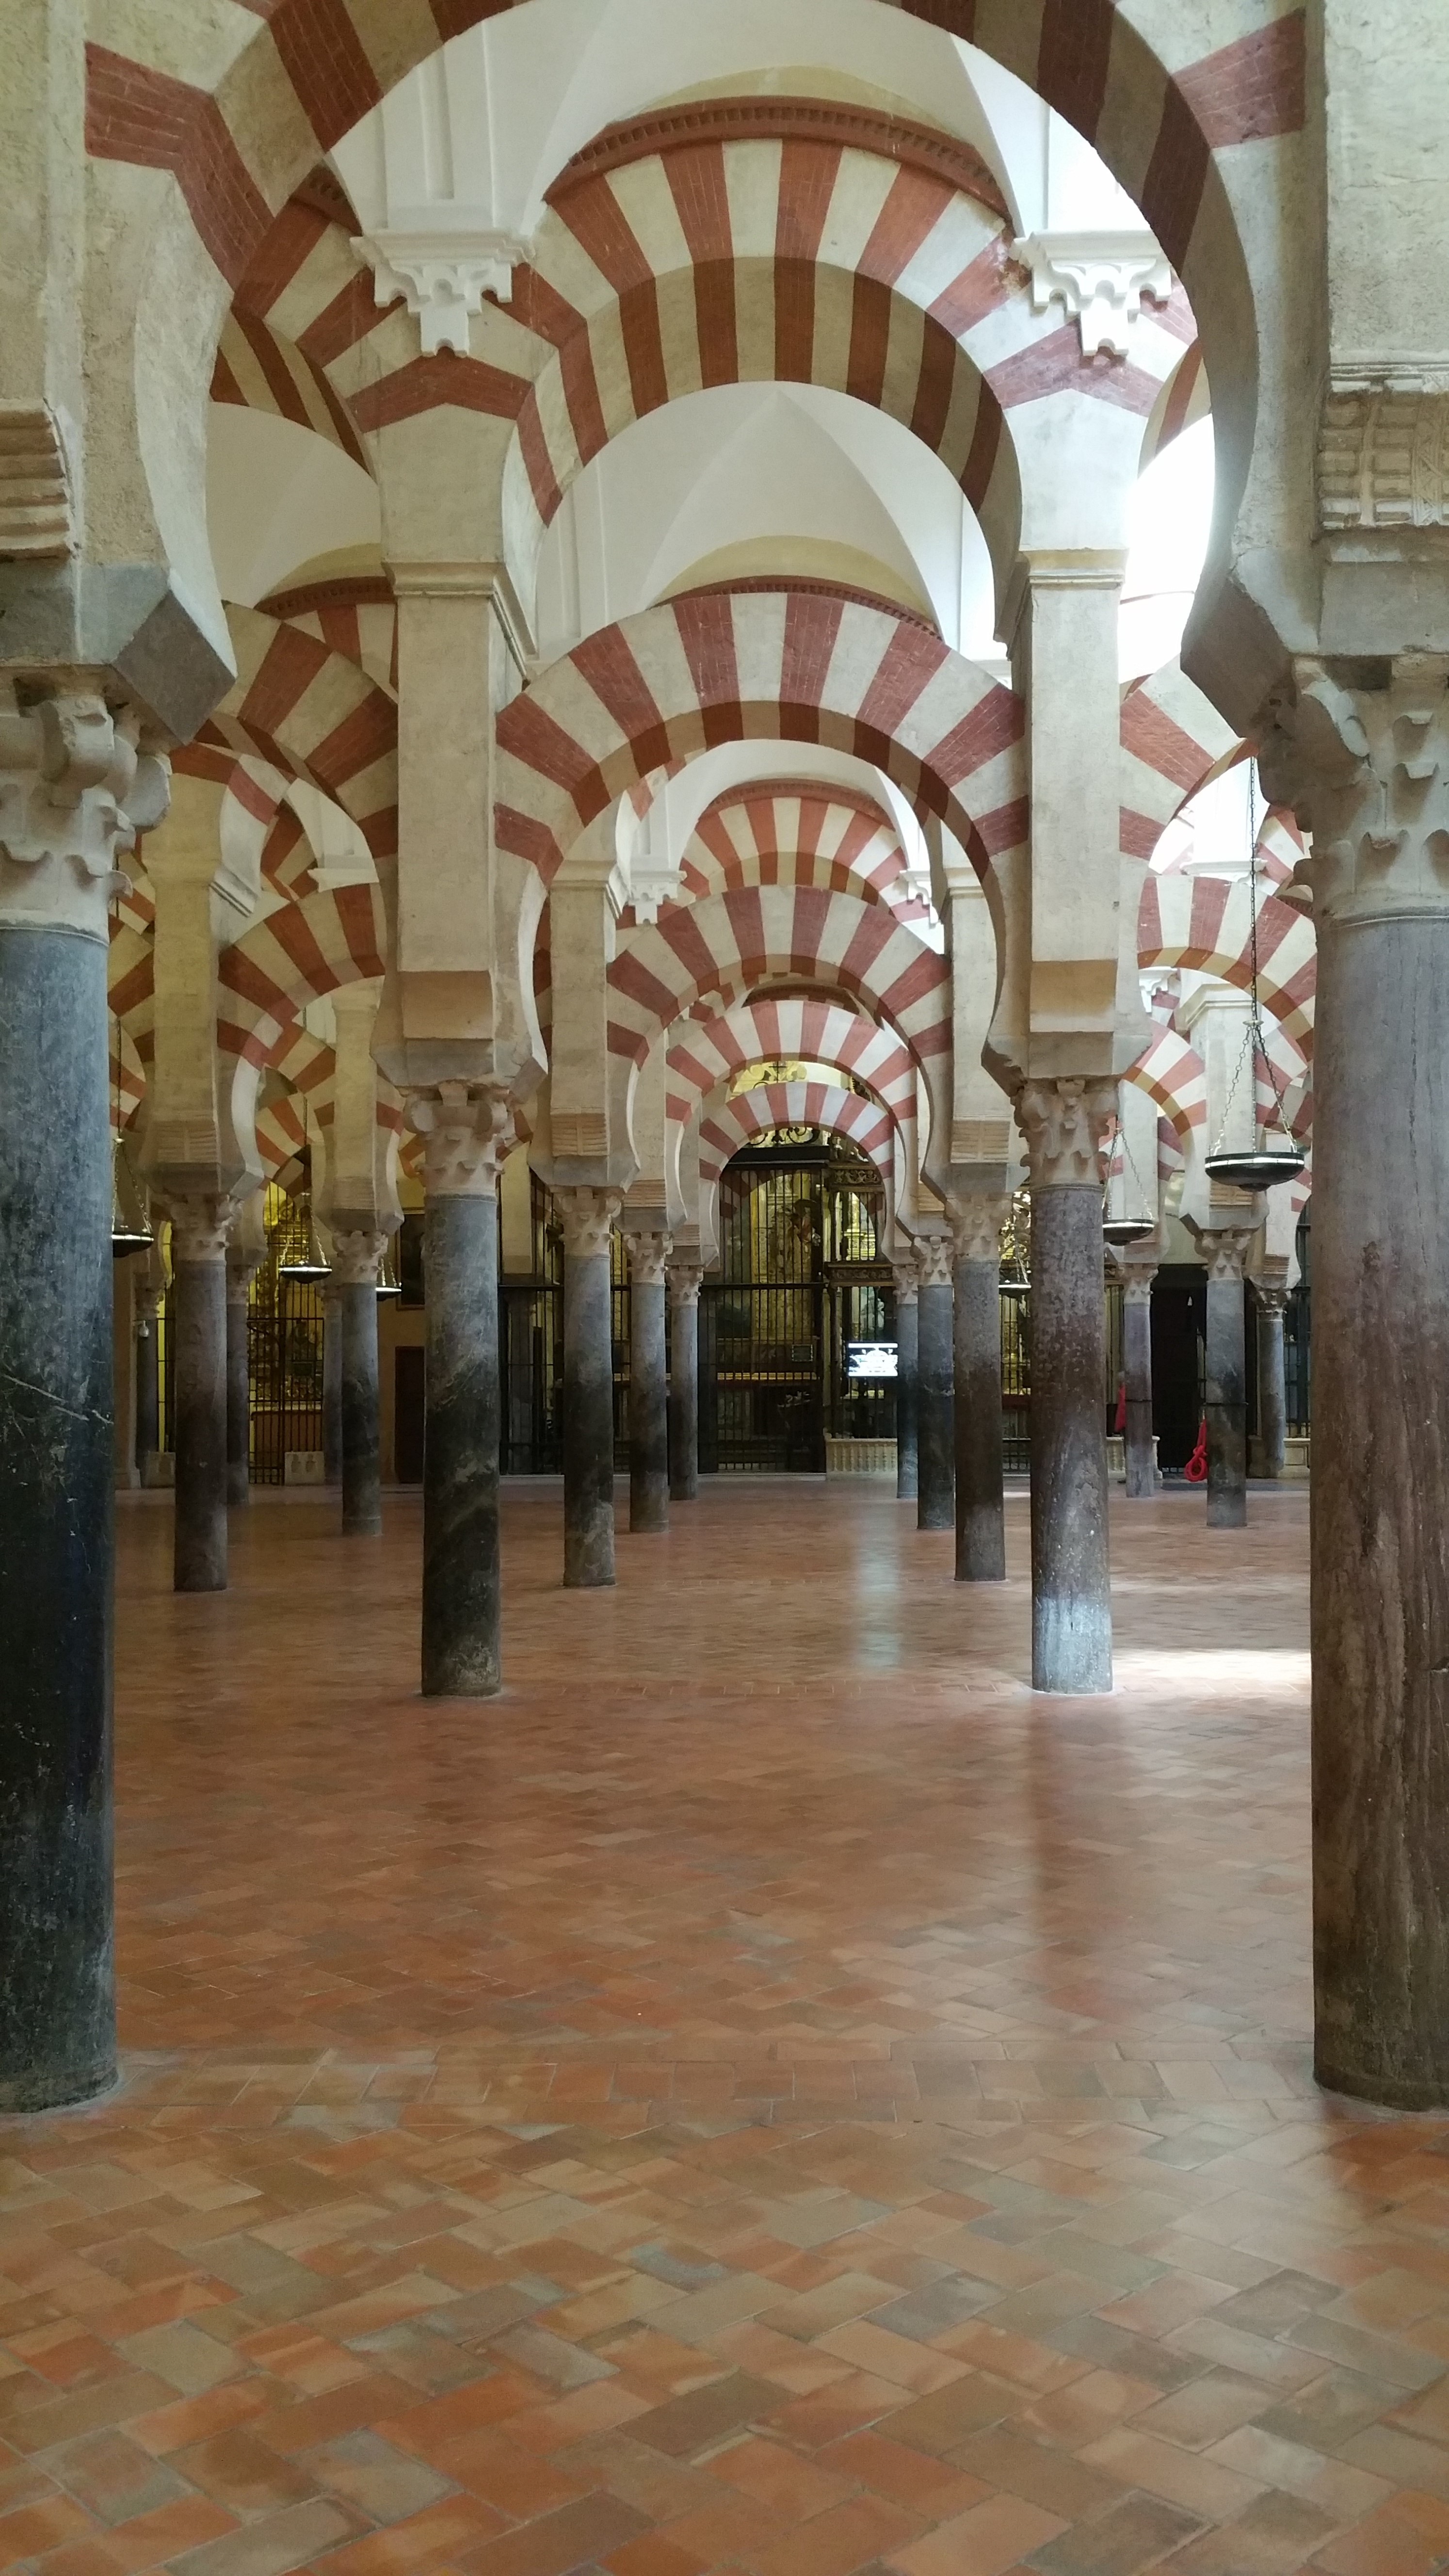
architecture, building, arch, cathedral, place of worship, interior design, aisle, art, arches, mosque, arcade, tourist attraction, lobby, cordoba, art gallery, flooring, mosque cathedral of c rdoba, mezquita catedral de c rdoba, great mosque of c rdoba